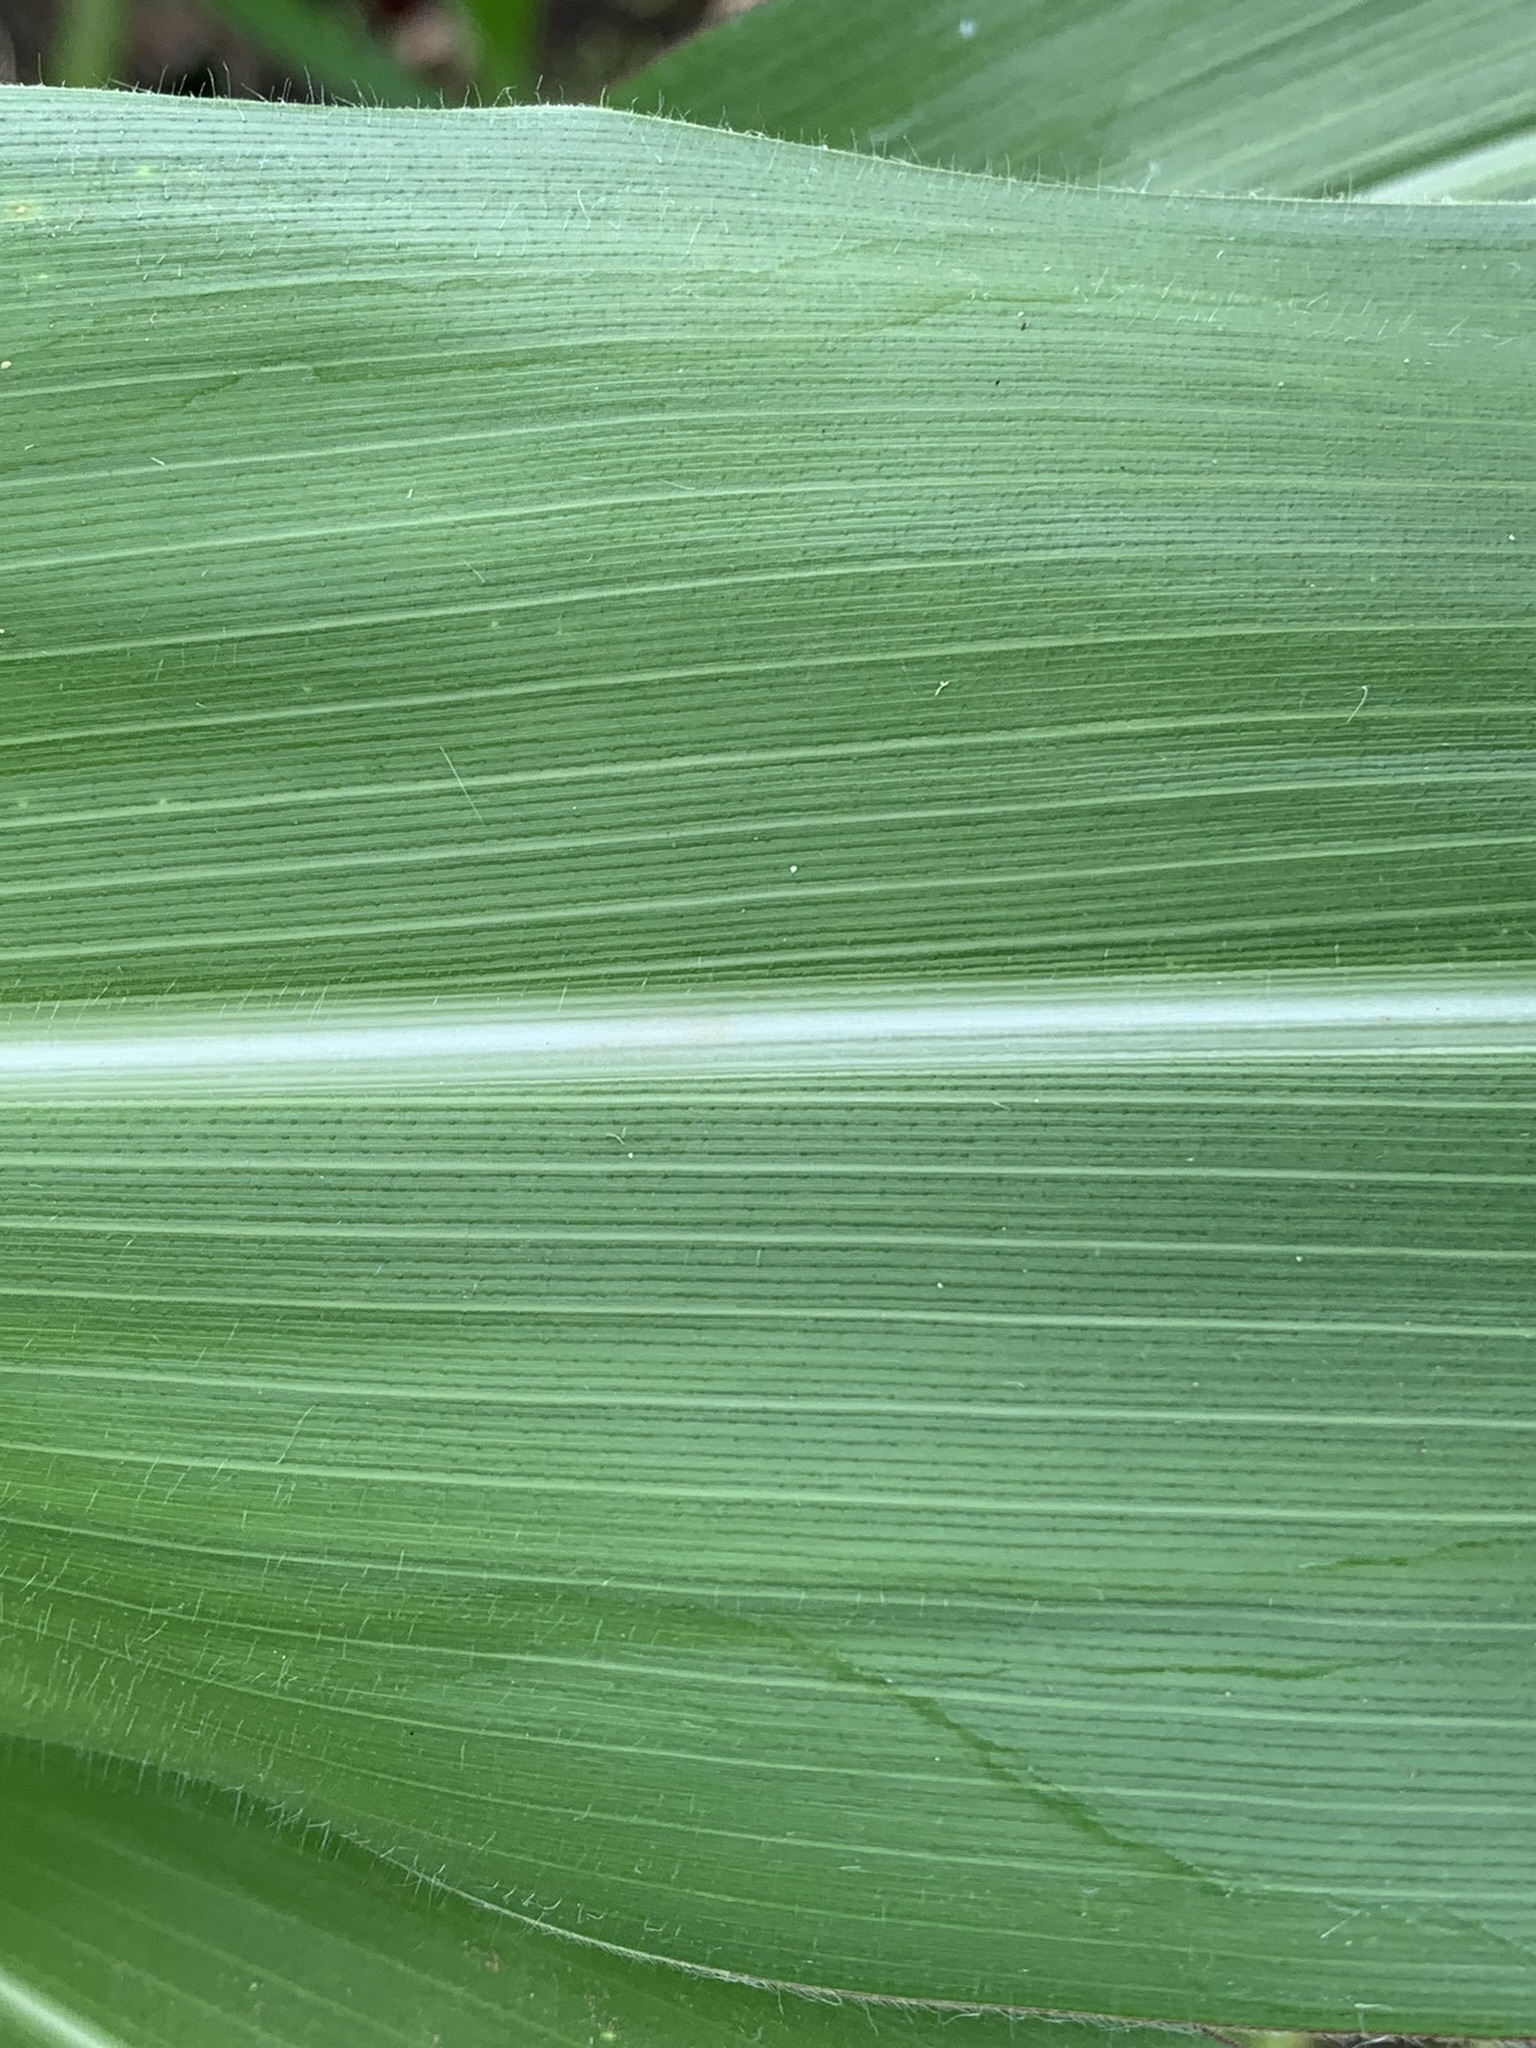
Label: Healthy